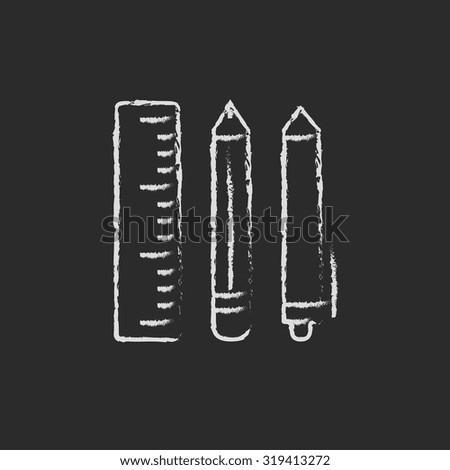
school supplies hand drawn in chalk on a blackboard vector white icon isolated on a black background .